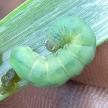
Crop: Onion
Condition: caterpillar-p